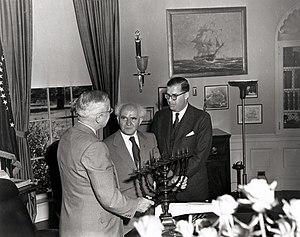
Harry S. Truman, né le 8 mai 1884 à Lamar et mort le 26 décembre 1972 à Kansas City, est un homme d'État américain, 33ᵉ président des États-Unis en fonction de 1945 à 1953.